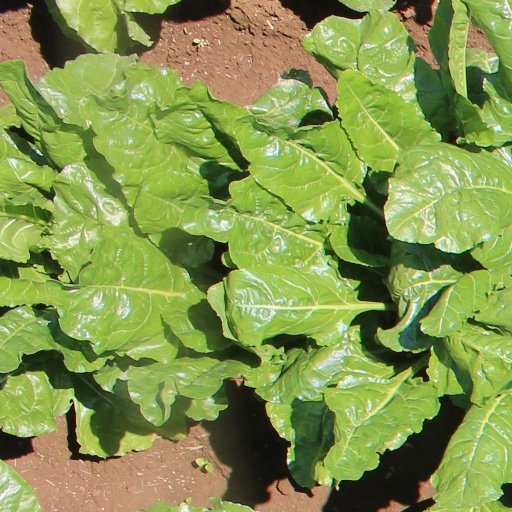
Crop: sugar beet